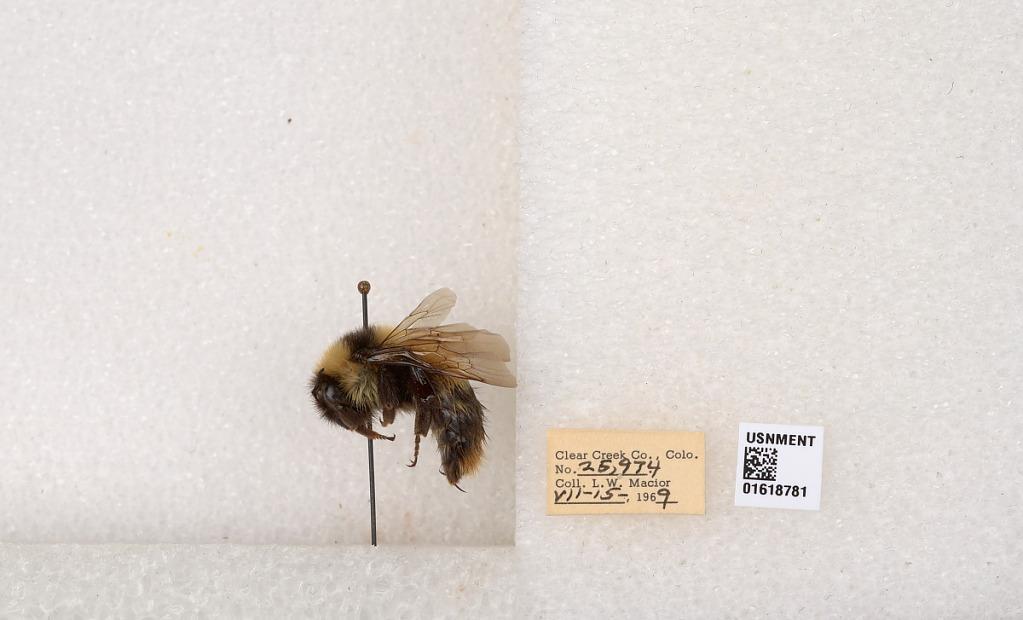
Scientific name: Bombus kirbyellus
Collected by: L. Macior
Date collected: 1969-7-15
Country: United States
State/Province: Colorado
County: Clear Creek
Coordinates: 39.6891, -105.644